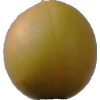
Label: cherry_wax